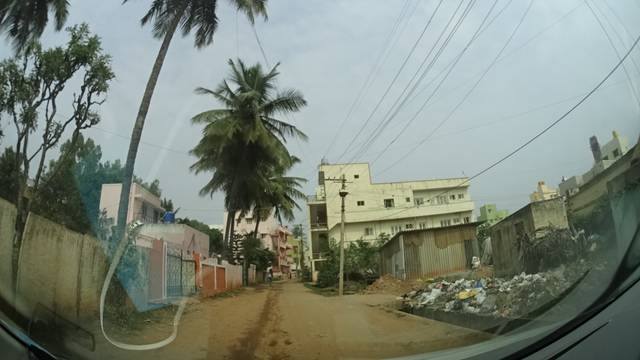
Region: India
Coordinates: 12.965, 77.761